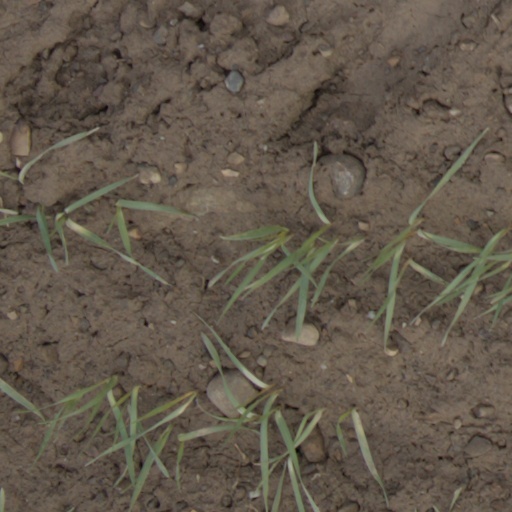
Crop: wheat